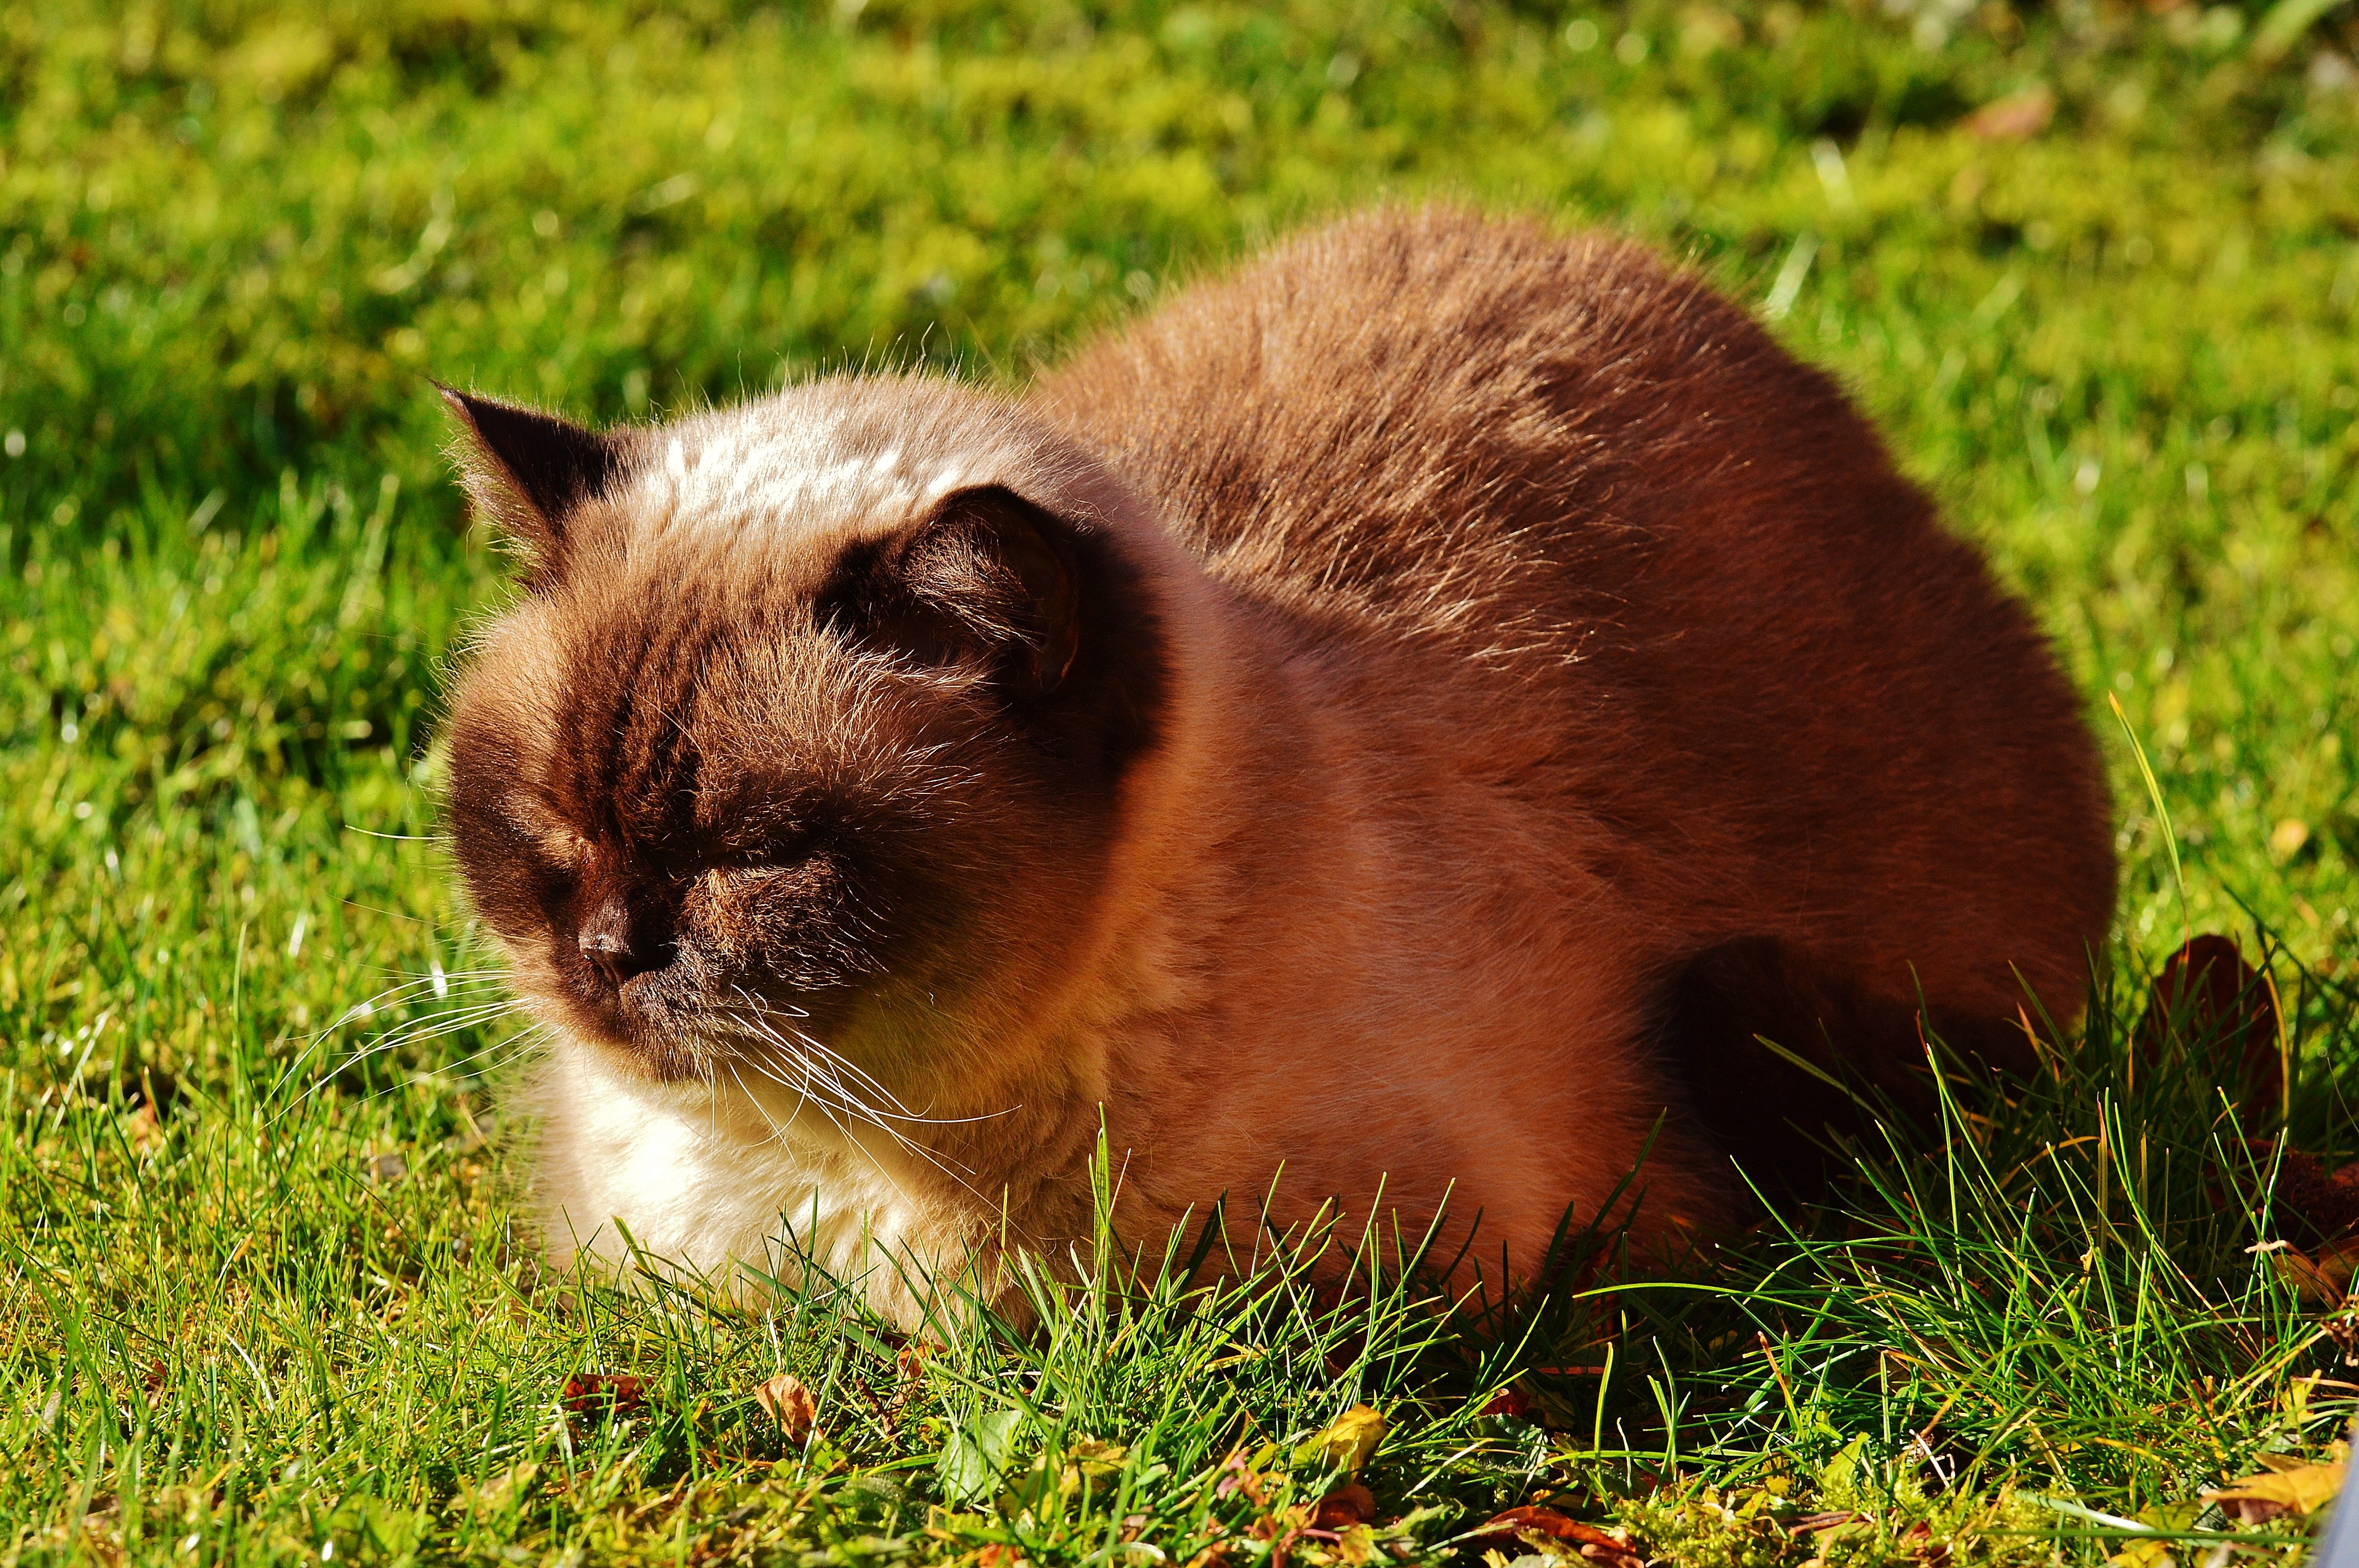
grass, sweet, flower, animal, cute, cat, mammal, fauna, thoroughbred, whiskers, beige, vertebrate, creature, mieze, domestic cat, british shorthair, small to medium sized cats, cat like mammal